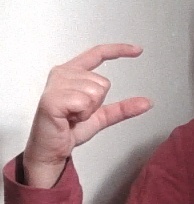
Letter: dal